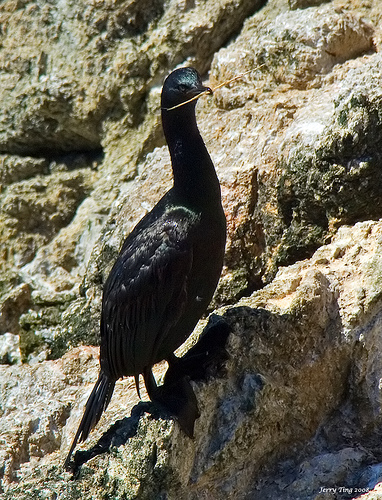
the bird has a black eyering and a thick tarsus that is black.
this is a black bird with a large black neck and a pointy beak.
bird has black body feathers, black breast feather, and black beak
this bird is black with a long neck and has a long, pointy beak.
a bird that has black feathers, a long neck and a beak that curves downward.
this bird has feathers that are black and has a long bill
this is an entirely black bird with webbed feet and a narrow, slightly curved beak.
this bird has wings that are black and has a long neck
this is a black bird with a long beck, small head and webbed feet.
a tall black bird with a dark green crown stands on a rock holding a piece of straw in its beak.
Species: Pelagic Cormorant